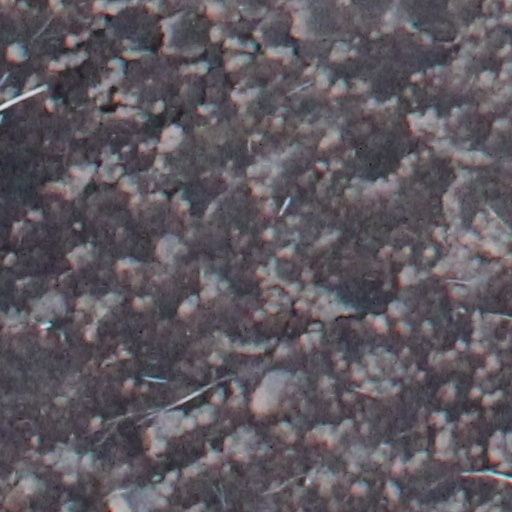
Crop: wheat